George Lam

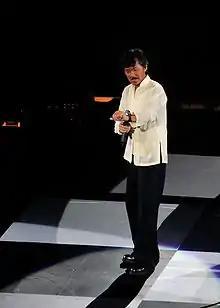
Lam performing in 2009

Lam married Ng Ching Yuen in 1980. Together, they have a son, Alex Lam Tak Shun, who is also a singer and actor, and a daughter April. Lam and Ng divorced in 1994. On 17 July 1996, he married singer and actress Sally Yeh.